Jamaal Jackson

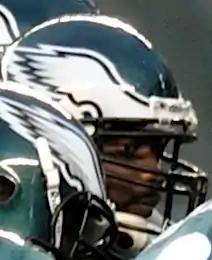
Jackson in 2009

Jamaal J. Jackson (born May 8, 1980) is a former American football center who played for the Philadelphia Eagles of the National Football League (NFL). After playing college football for Delaware State, he was signed by the Eagles as an undrafted free agent in 2003. He was the Eagles' starting center from 2005 to 2010.